Castillo de la Real Fuerza

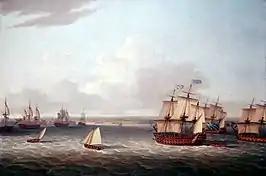
"The British Fleet Entering Havana, 21 August 1762", a 1775 painting by Dominic Serres

The Castillo de la Real Fuerza (Castle of the Royal Force) is a bastion fort on the western side of the harbour in Havana, Cuba, set back from the entrance, and bordering the Plaza de Armas. Originally built to defend against attack by pirates, it suffered from a poor location; it was too far inside the bay. The fort is considered to be the oldest stone fort in the Americas, and was listed in 1982 as part of the UNESCO World Heritage Site of "Old Havana and its Fortifications".